Highwealth - City of Leadership

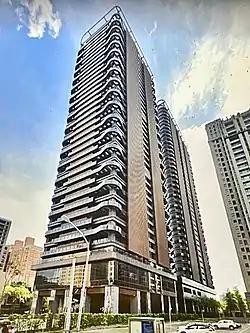

The Highwealth - City of Leadership is a complex of twin residential skyscrapers located in Gushan District, Kaohsiung, Taiwan. The height of the buildings are , each comprising 38 floors above ground. The buildings were completed in 2016. As of March 2025, the buildings are the 11th tallest in Kaohsiung. Designed by T. D. LEE Architects, the buildings were constructed under strict requirements of preventing damage caused by earthquakes and typhoons common in Taiwan.